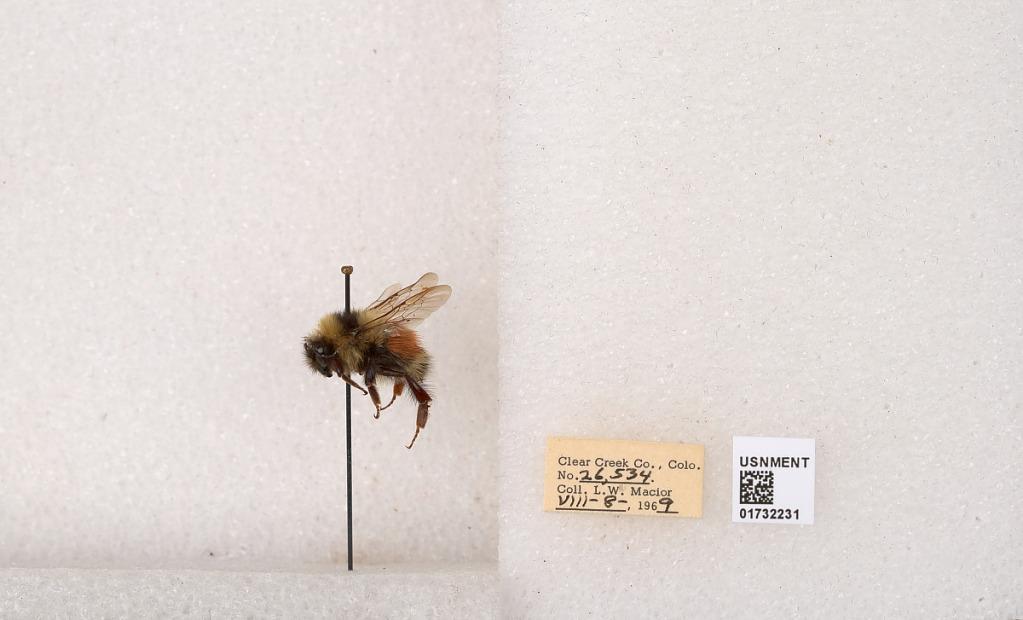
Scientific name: Bombus (Pyrobombus) sylvicola Kirby
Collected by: L. Macior
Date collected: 1969-8-8
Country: United States
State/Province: Colorado
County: Clear Creek
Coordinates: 39.7006, -105.694